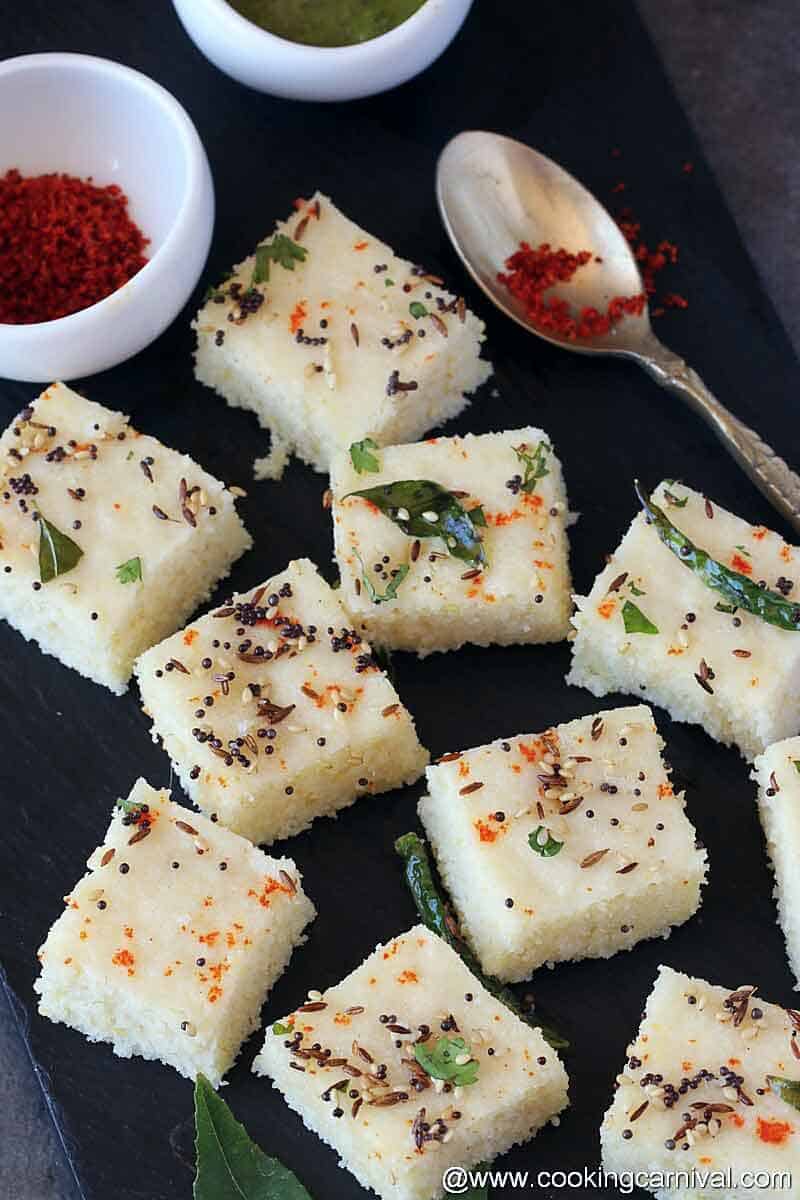
Dish: dhokla